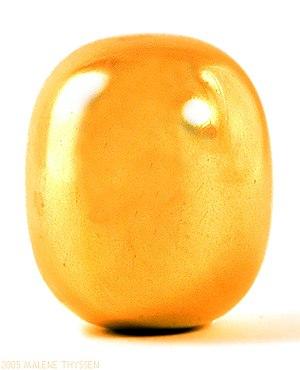
Un superœuf est, en géométrie, un solide de révolution obtenu par rotation d'une courbe de Lamé d'exposant supérieur à 2 autour de son plus grand axe. Un tel solide peut tenir droit sur une surface plane.
L’état solide est un état de la matière caractérisé par l'absence de liberté entre les molécules ou les ions.